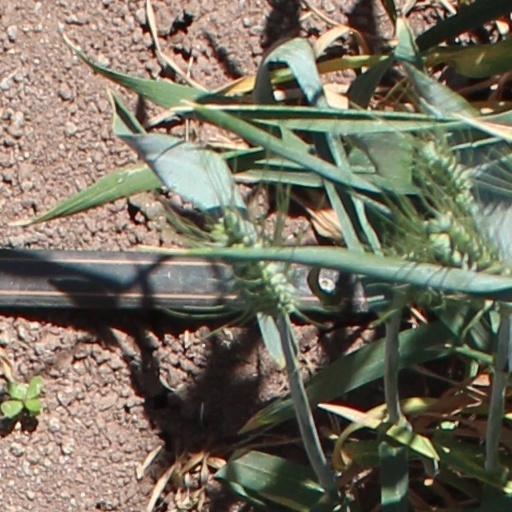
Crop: wheat